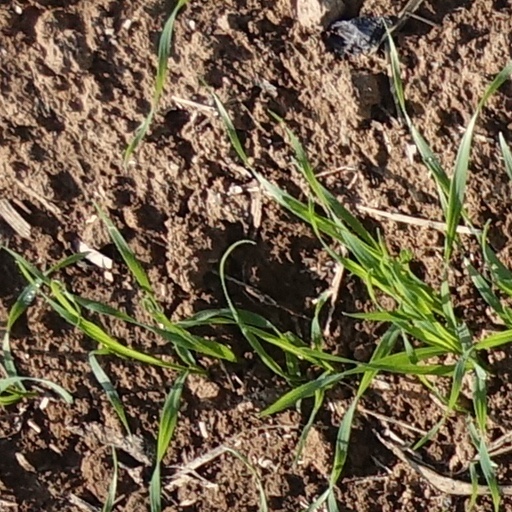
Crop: wheat